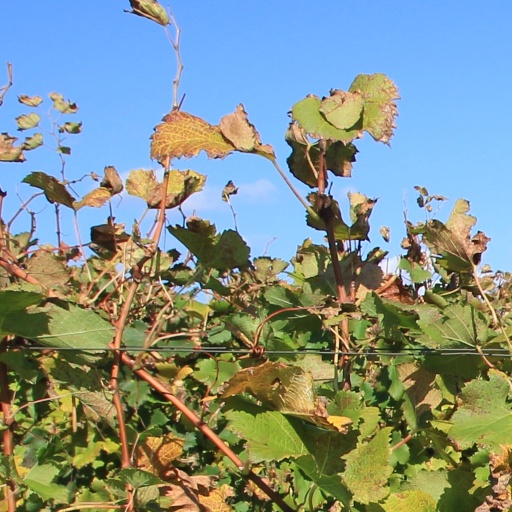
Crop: grape